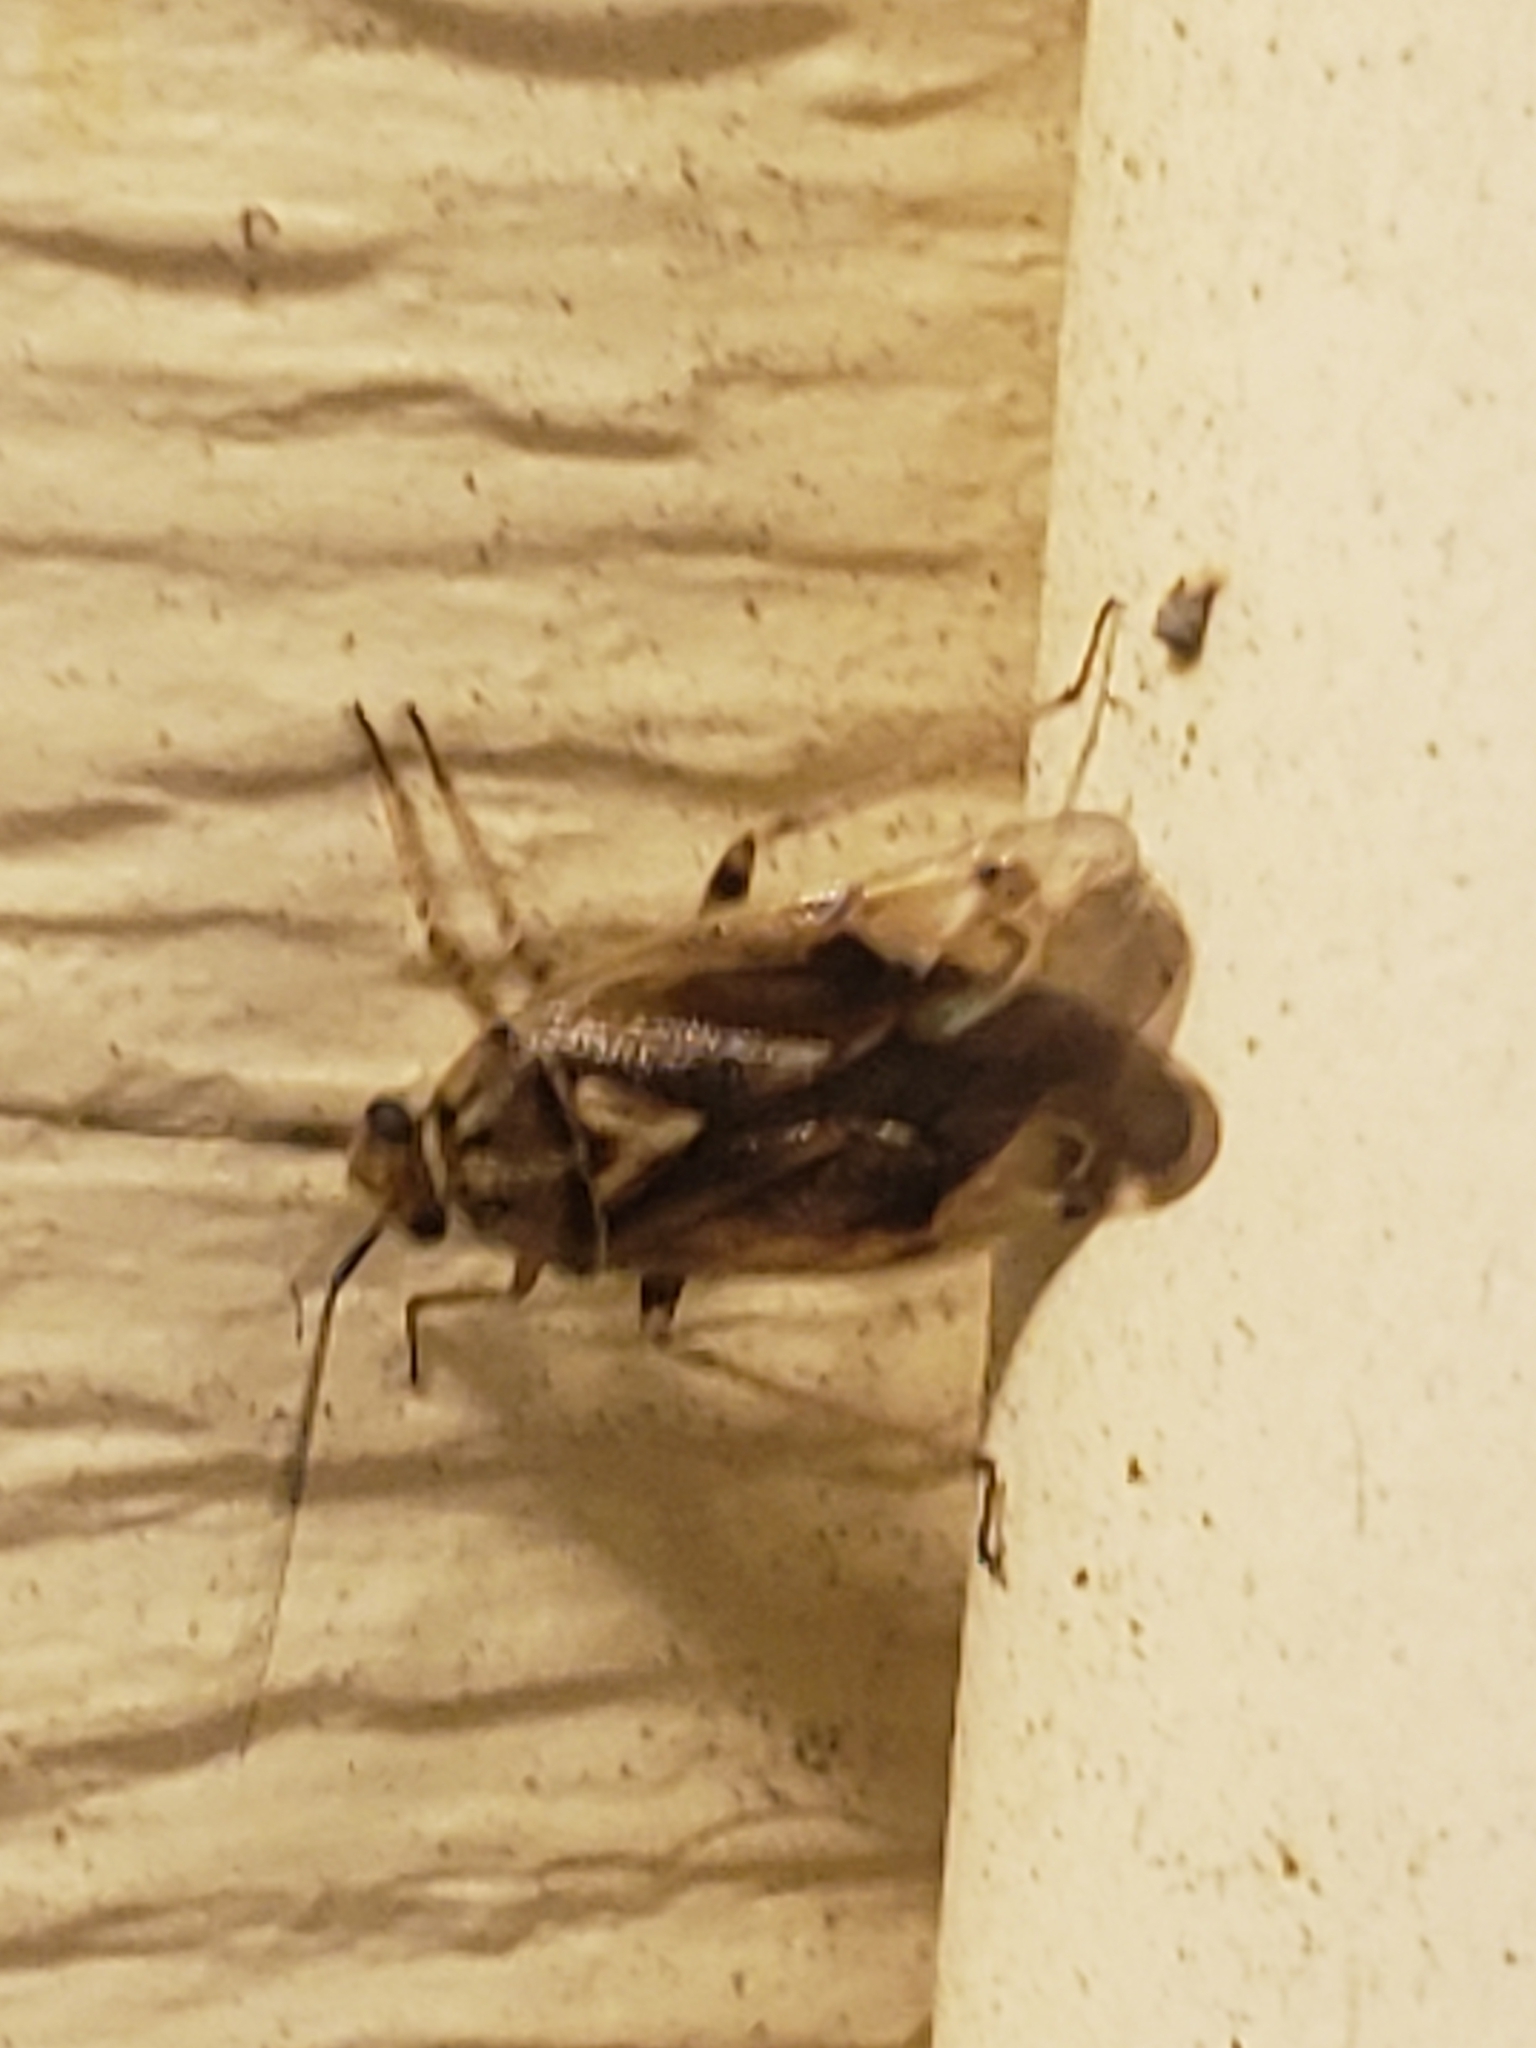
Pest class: lygus_bug